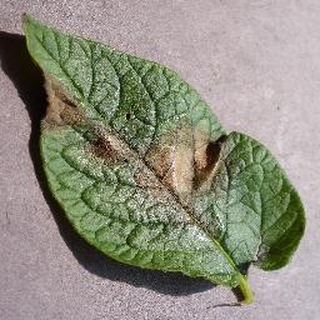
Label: potato_late_blight